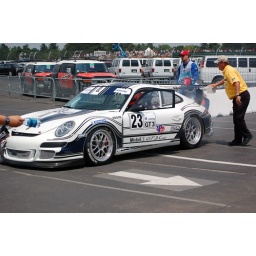
There were 4 guys standing around but only 1 girl pushing this car